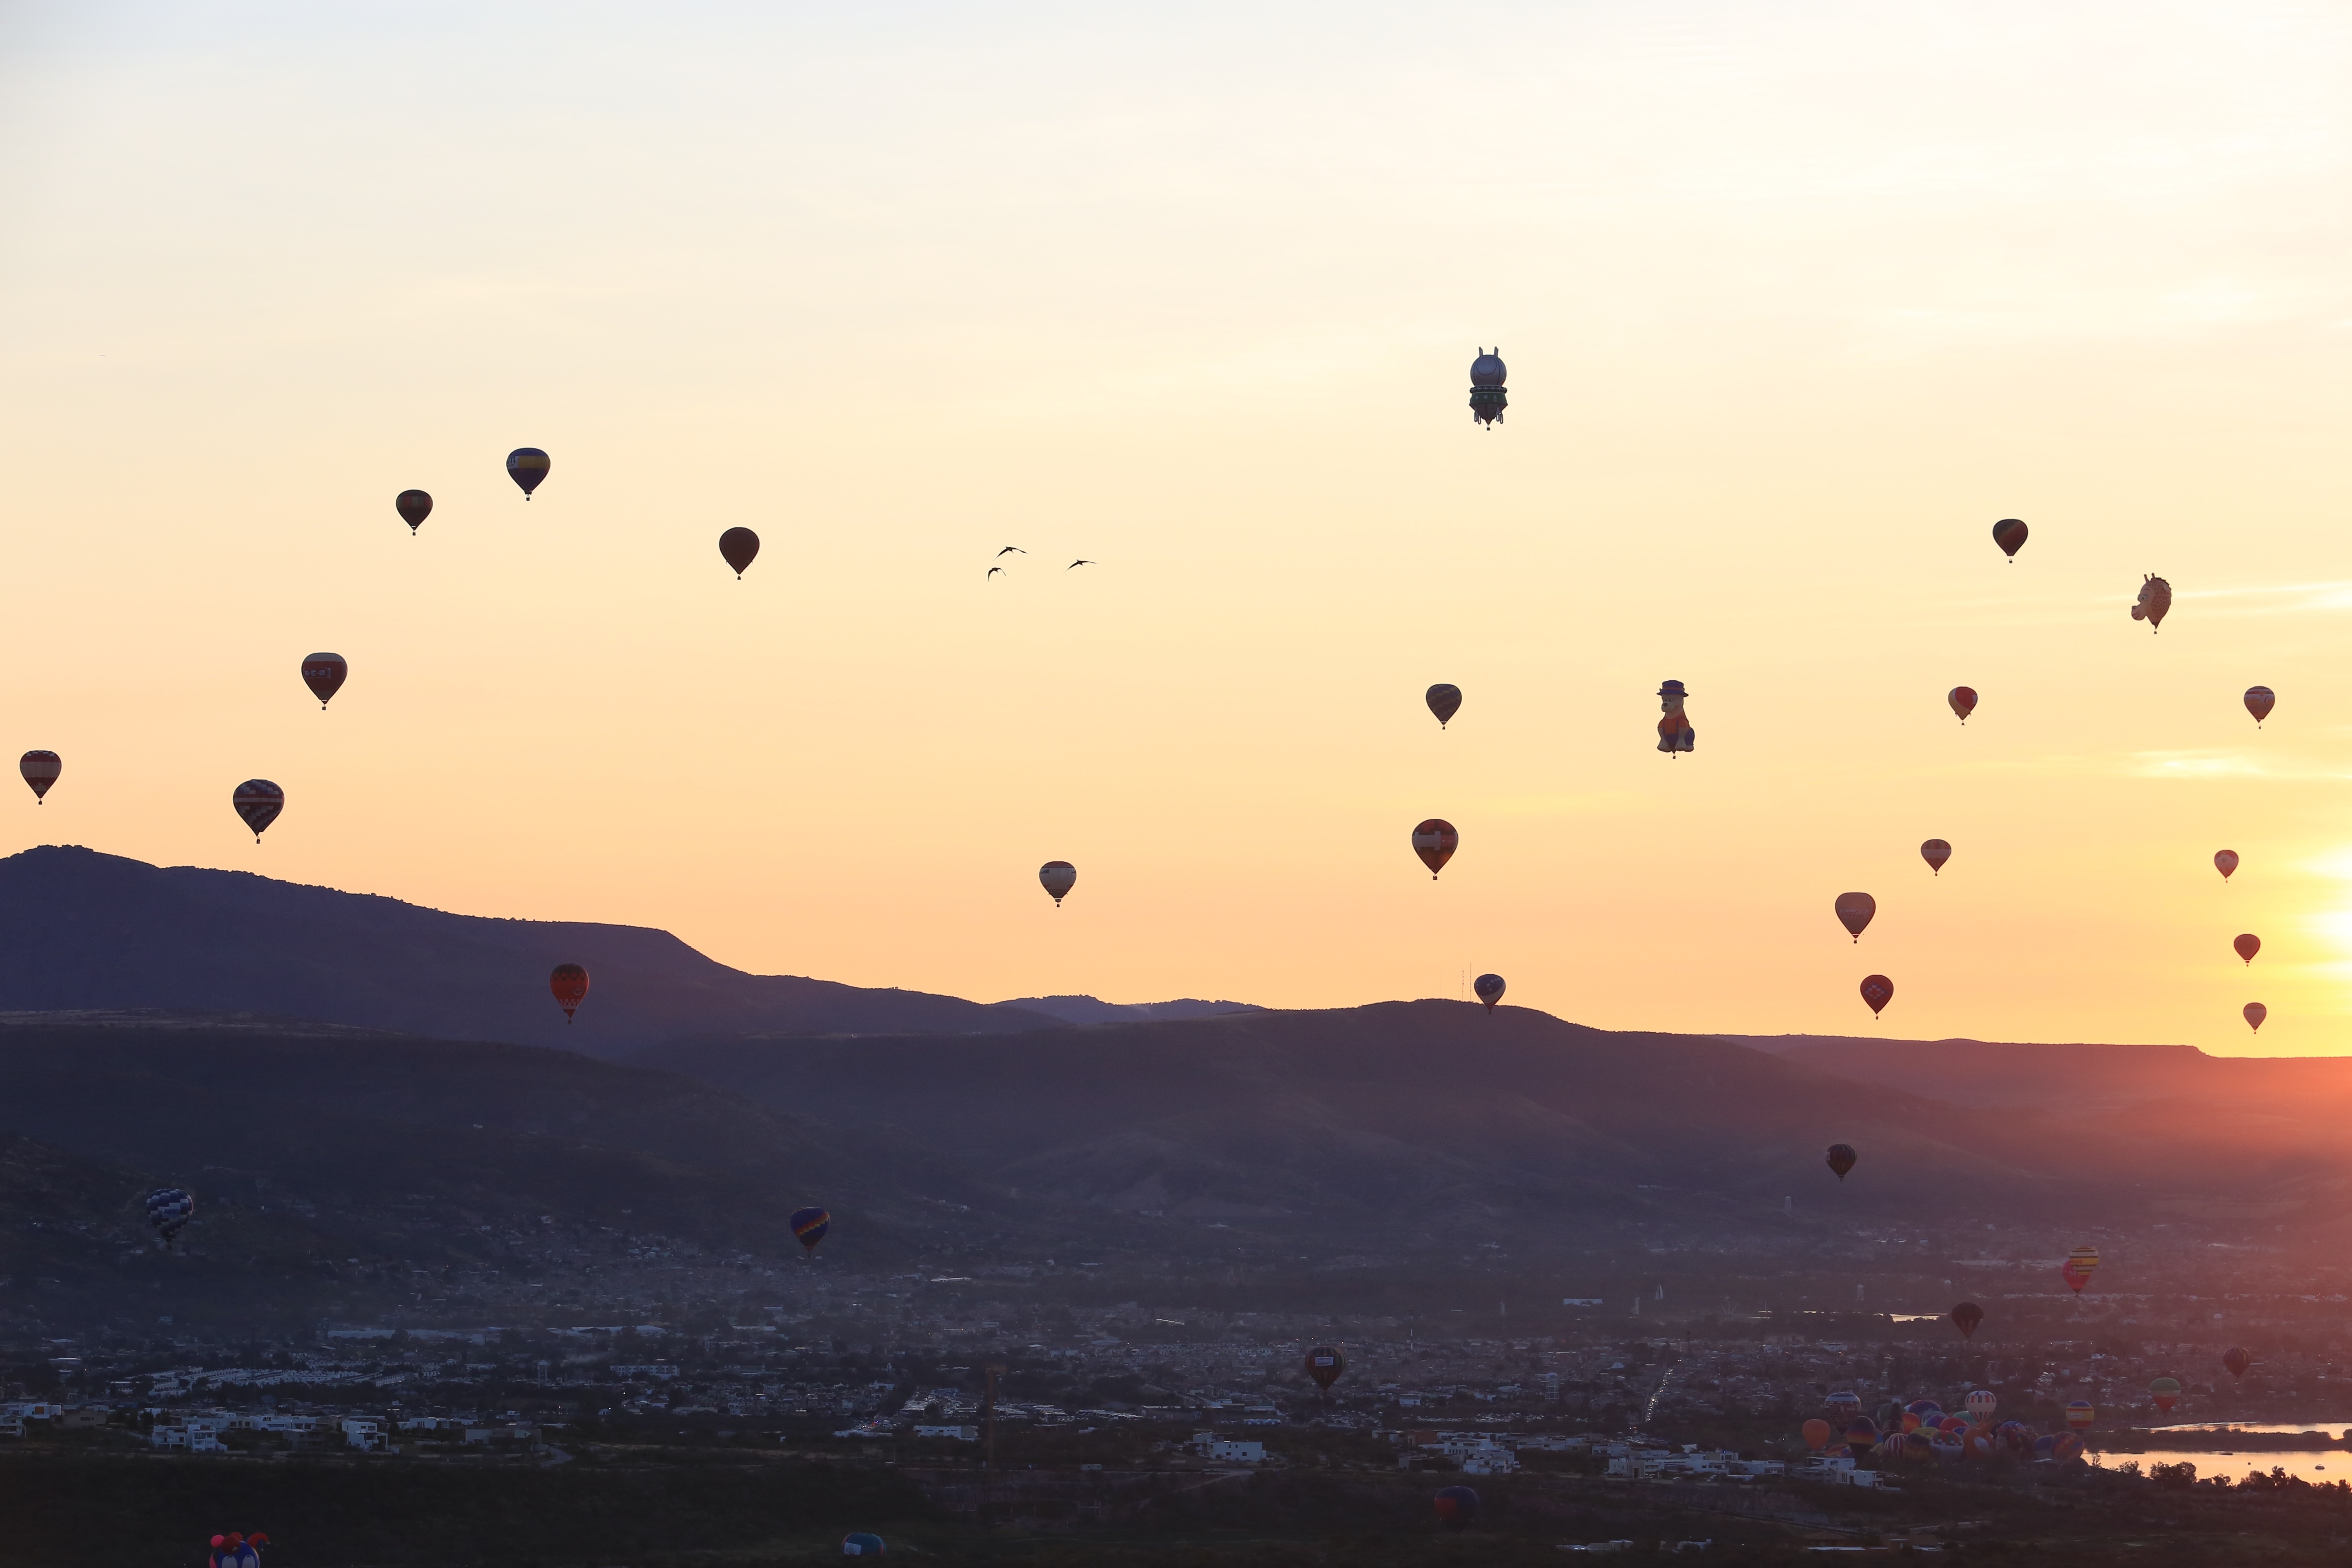
sea, horizon, sky, sun, sunrise, sunset, morning, dawn, flock, aircraft, dusk, evening, vehicle, mountains, balloons, afternoon, atmosphere of earth